Qods Mohajer

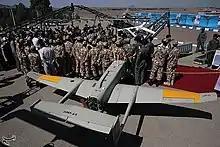

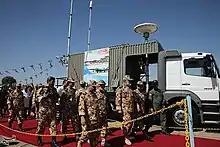

The Mohajer-4 was designed for both the Iranian Army and the IRGC and entered service in late 1997. It may have entered mass production in 1999. It was first documented in 2003. Sources differ slightly on how many have been built; one sources says that 40 have been built as of 2006, while another says that as of the mid-2000s, 34 had been built.